The Palar Challenge

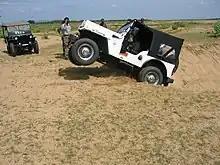
A participant tackling a sand pit in the challenge

The Palar Challenge (TPC) is an annual team-based off-road motor race, taking place in South India since 2006.